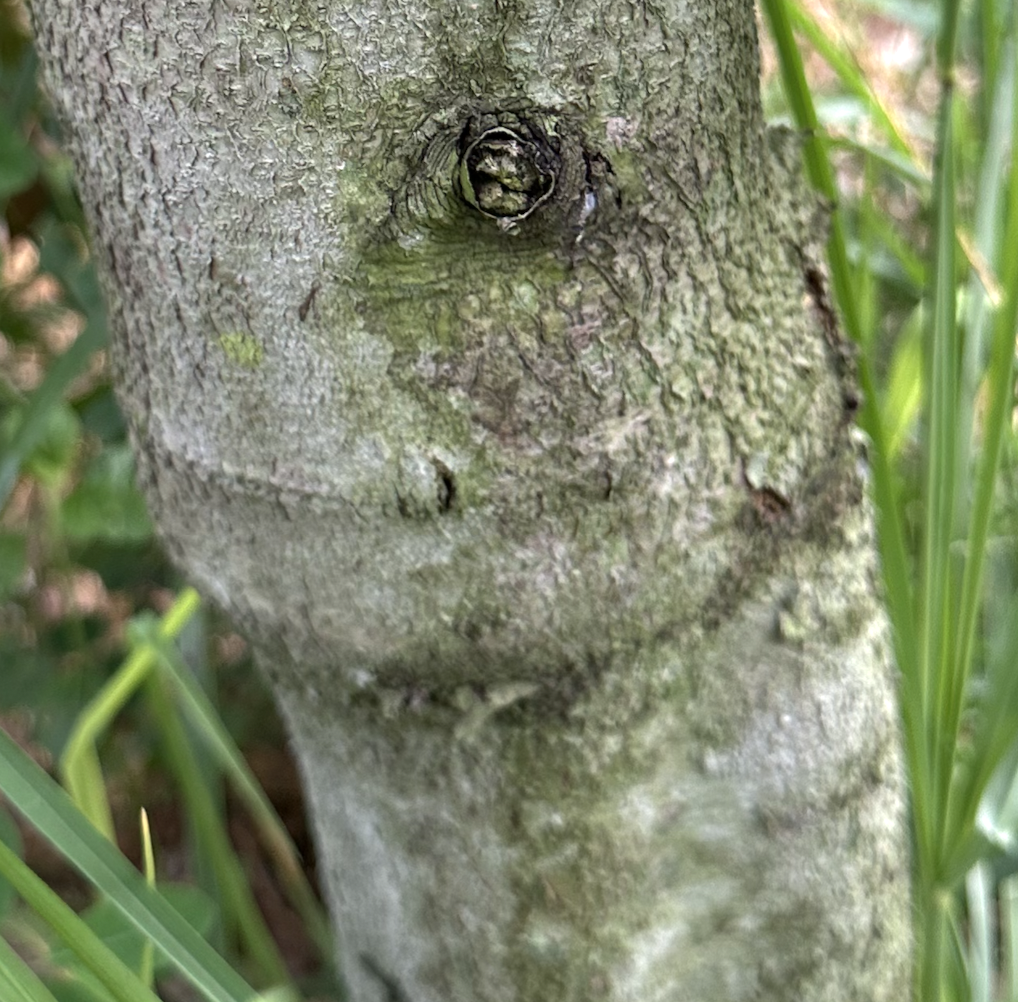
Label: pink_disease